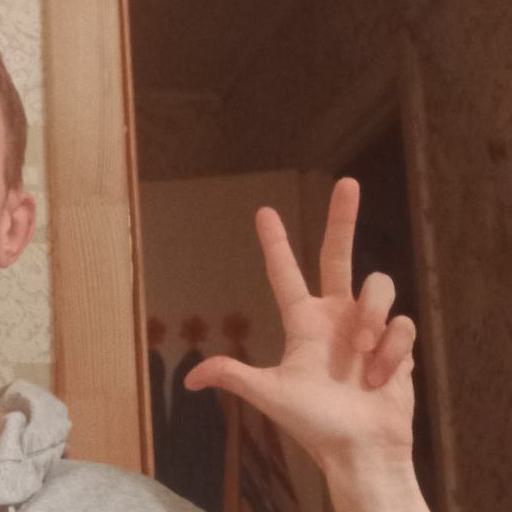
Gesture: three2